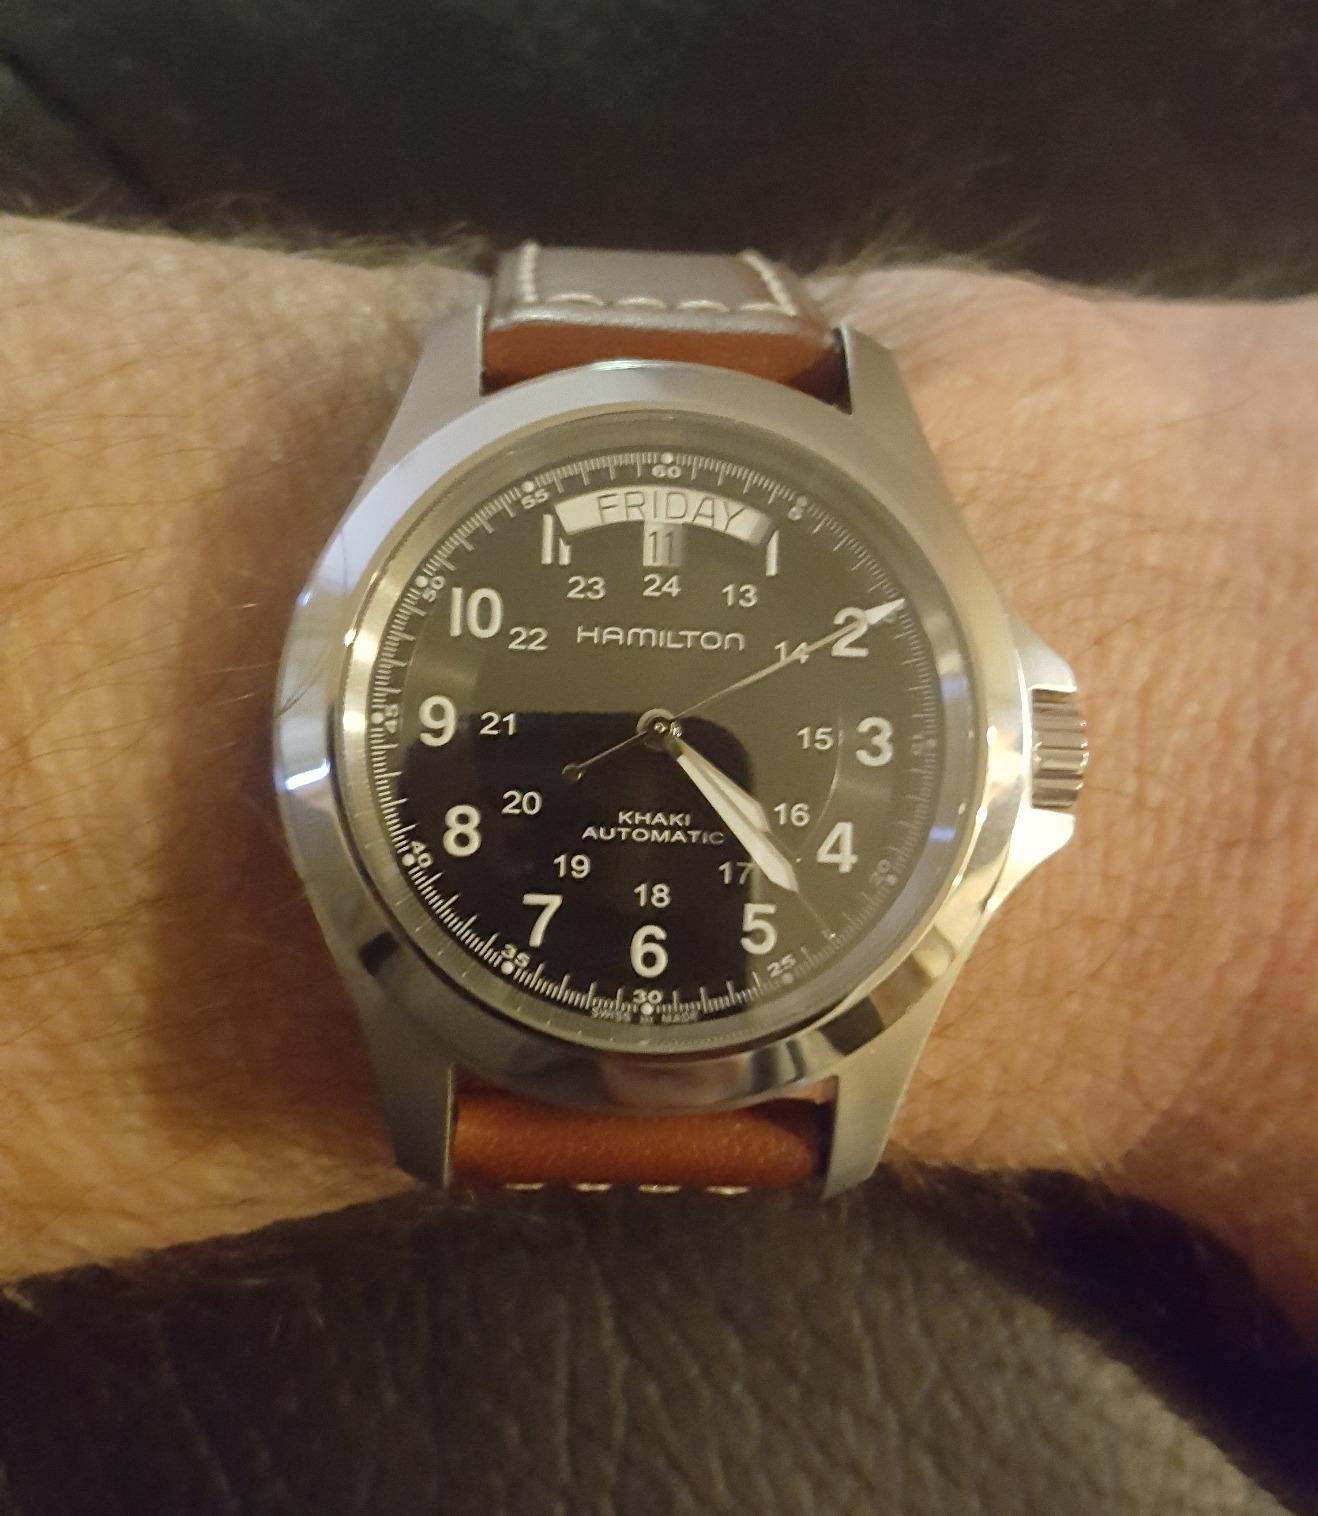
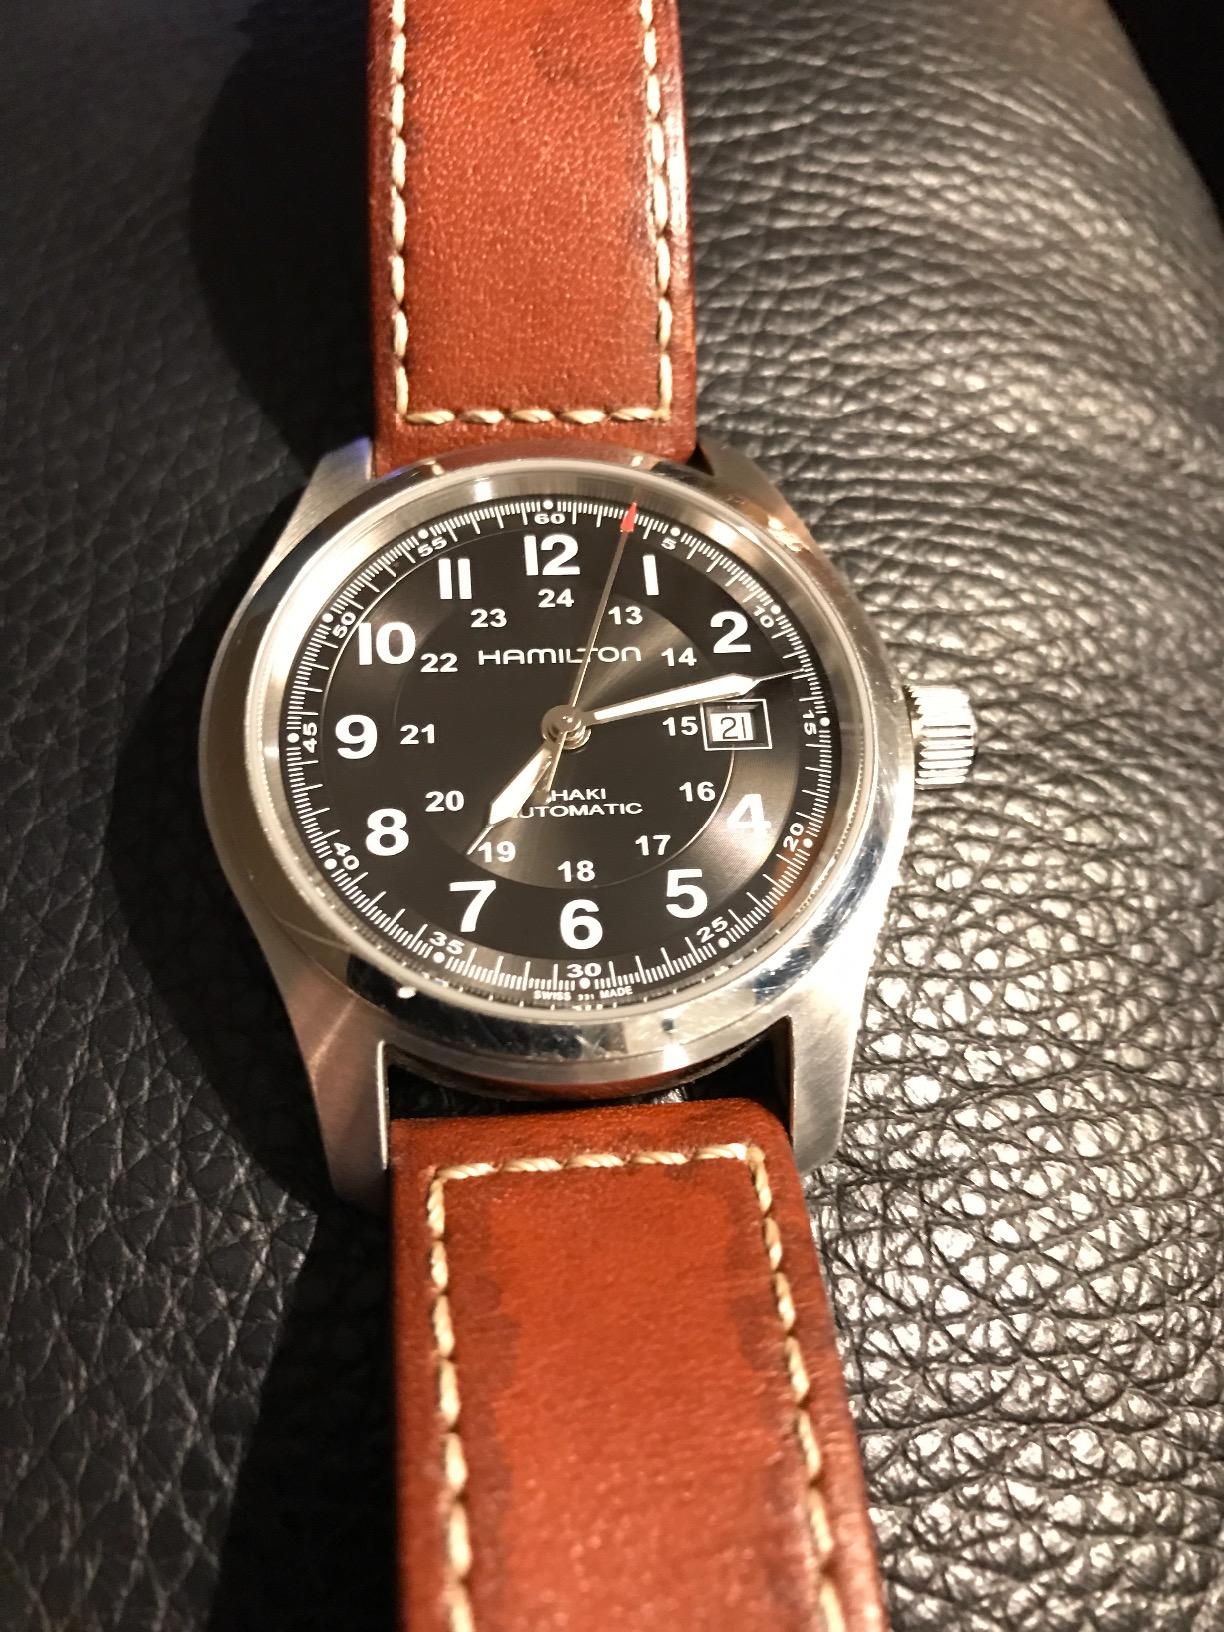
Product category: accessories_watch
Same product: no